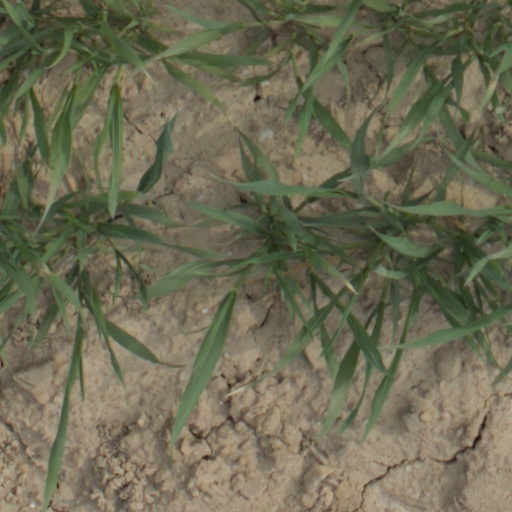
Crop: wheat